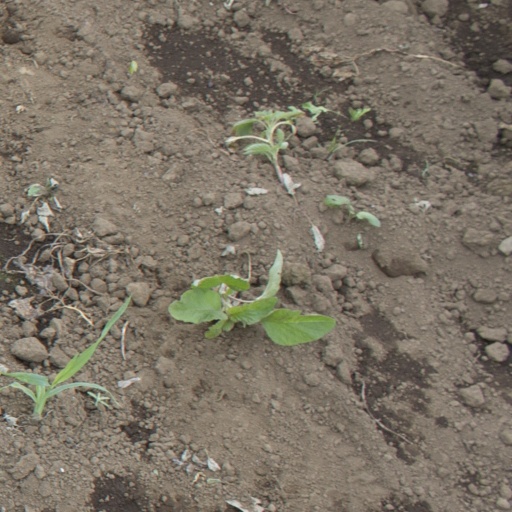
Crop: soybean